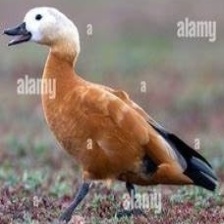
Species: RUDDY SHELDUCK
Scientific name: TADORNA FERRUGINEA
ImageNet parent category: drake